In My Father's Den

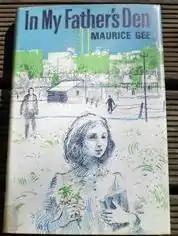

In My Father's Den is a 1972 novel by New Zealand author Maurice Gee.